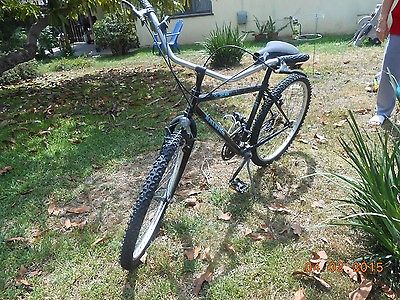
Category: bicycle